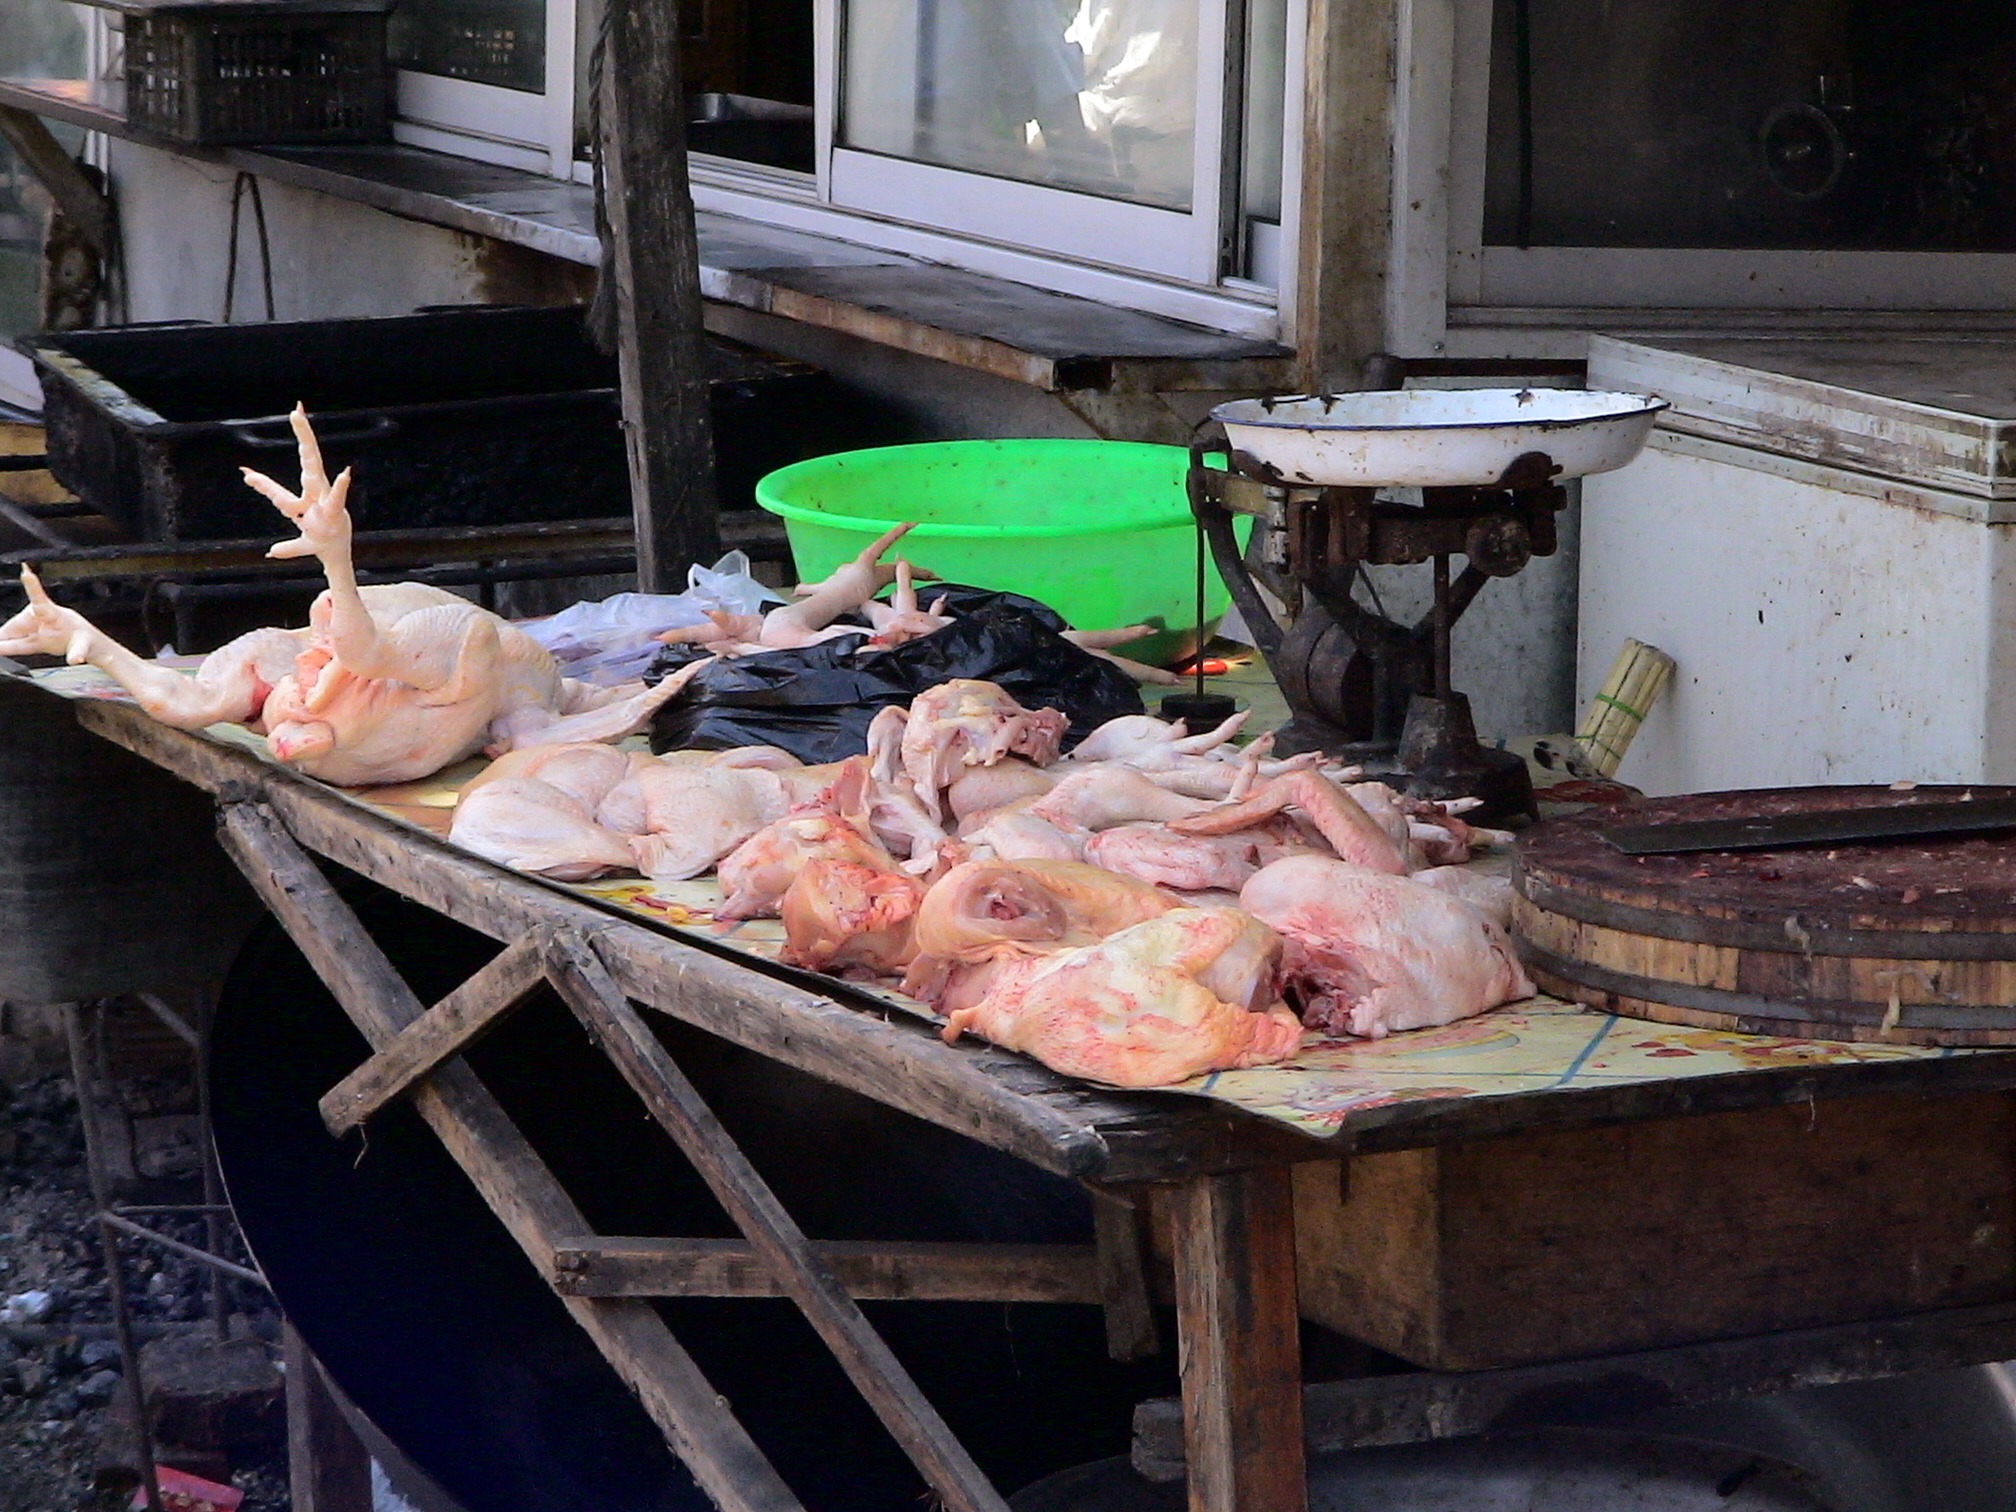
dish, food, market, fish, meat, cuisine, chicken, sale, china, chickens, market day, battles, dandong